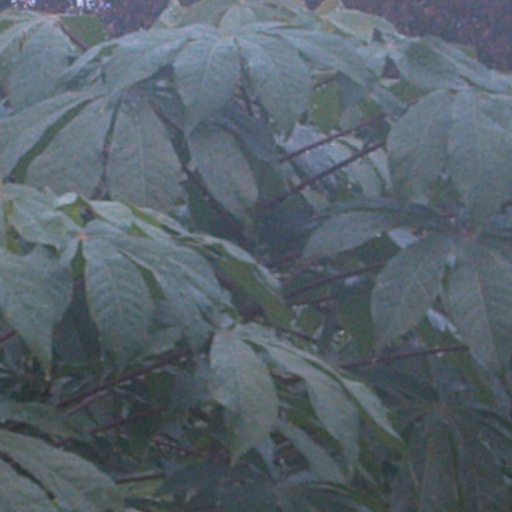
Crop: cassava